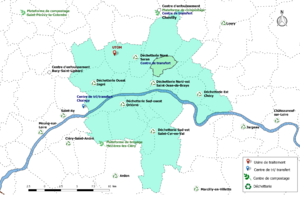
Sites de collecte, de traitement et de valorisation des déchets de la communauté urbaine d'Orléans Métropole, avec localisation de la commune de Semoy.
Semoy est une commune française, située dans le département du Loiret en région Centre-Val de Loire. La commune propose tous les services adaptés à une vie active avec ses écoles élémentaires, son multi-accueil, son accueil collectif de mineurs, son TONO - espace jeunes, son école de musique, sa bibliothèque, son centre culturel, son CCAS, son kiosque à musique, sa maison des associations, les multiples aires de jeux extérieurs à destination des enfants, son rocher d'escalade, son city stade, son complexe sportif, son gymnase et ses terrains de tennis.